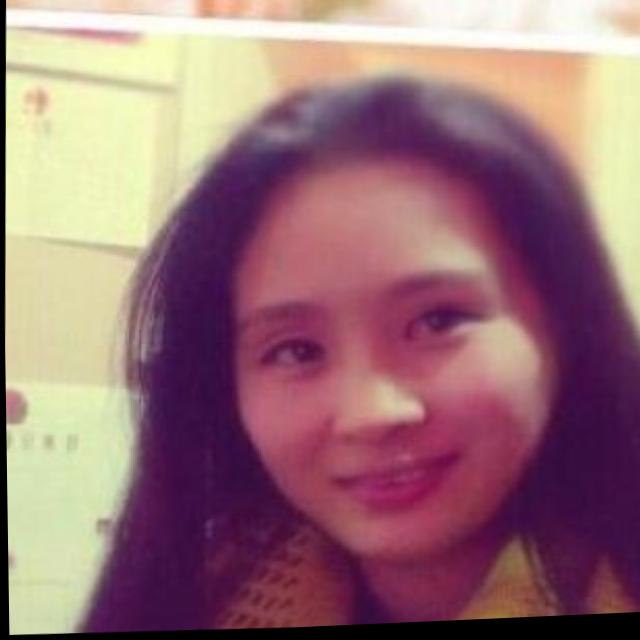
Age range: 21-44